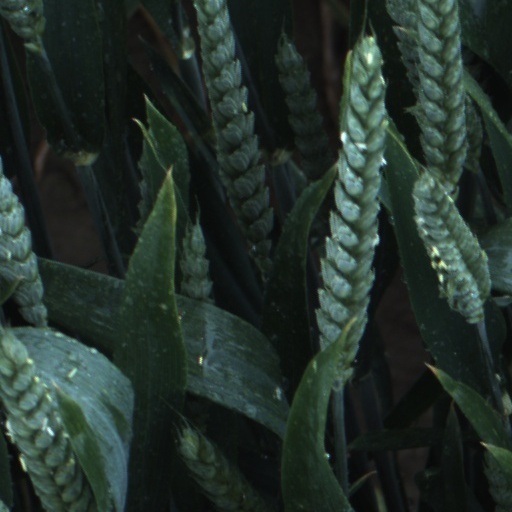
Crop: wheat